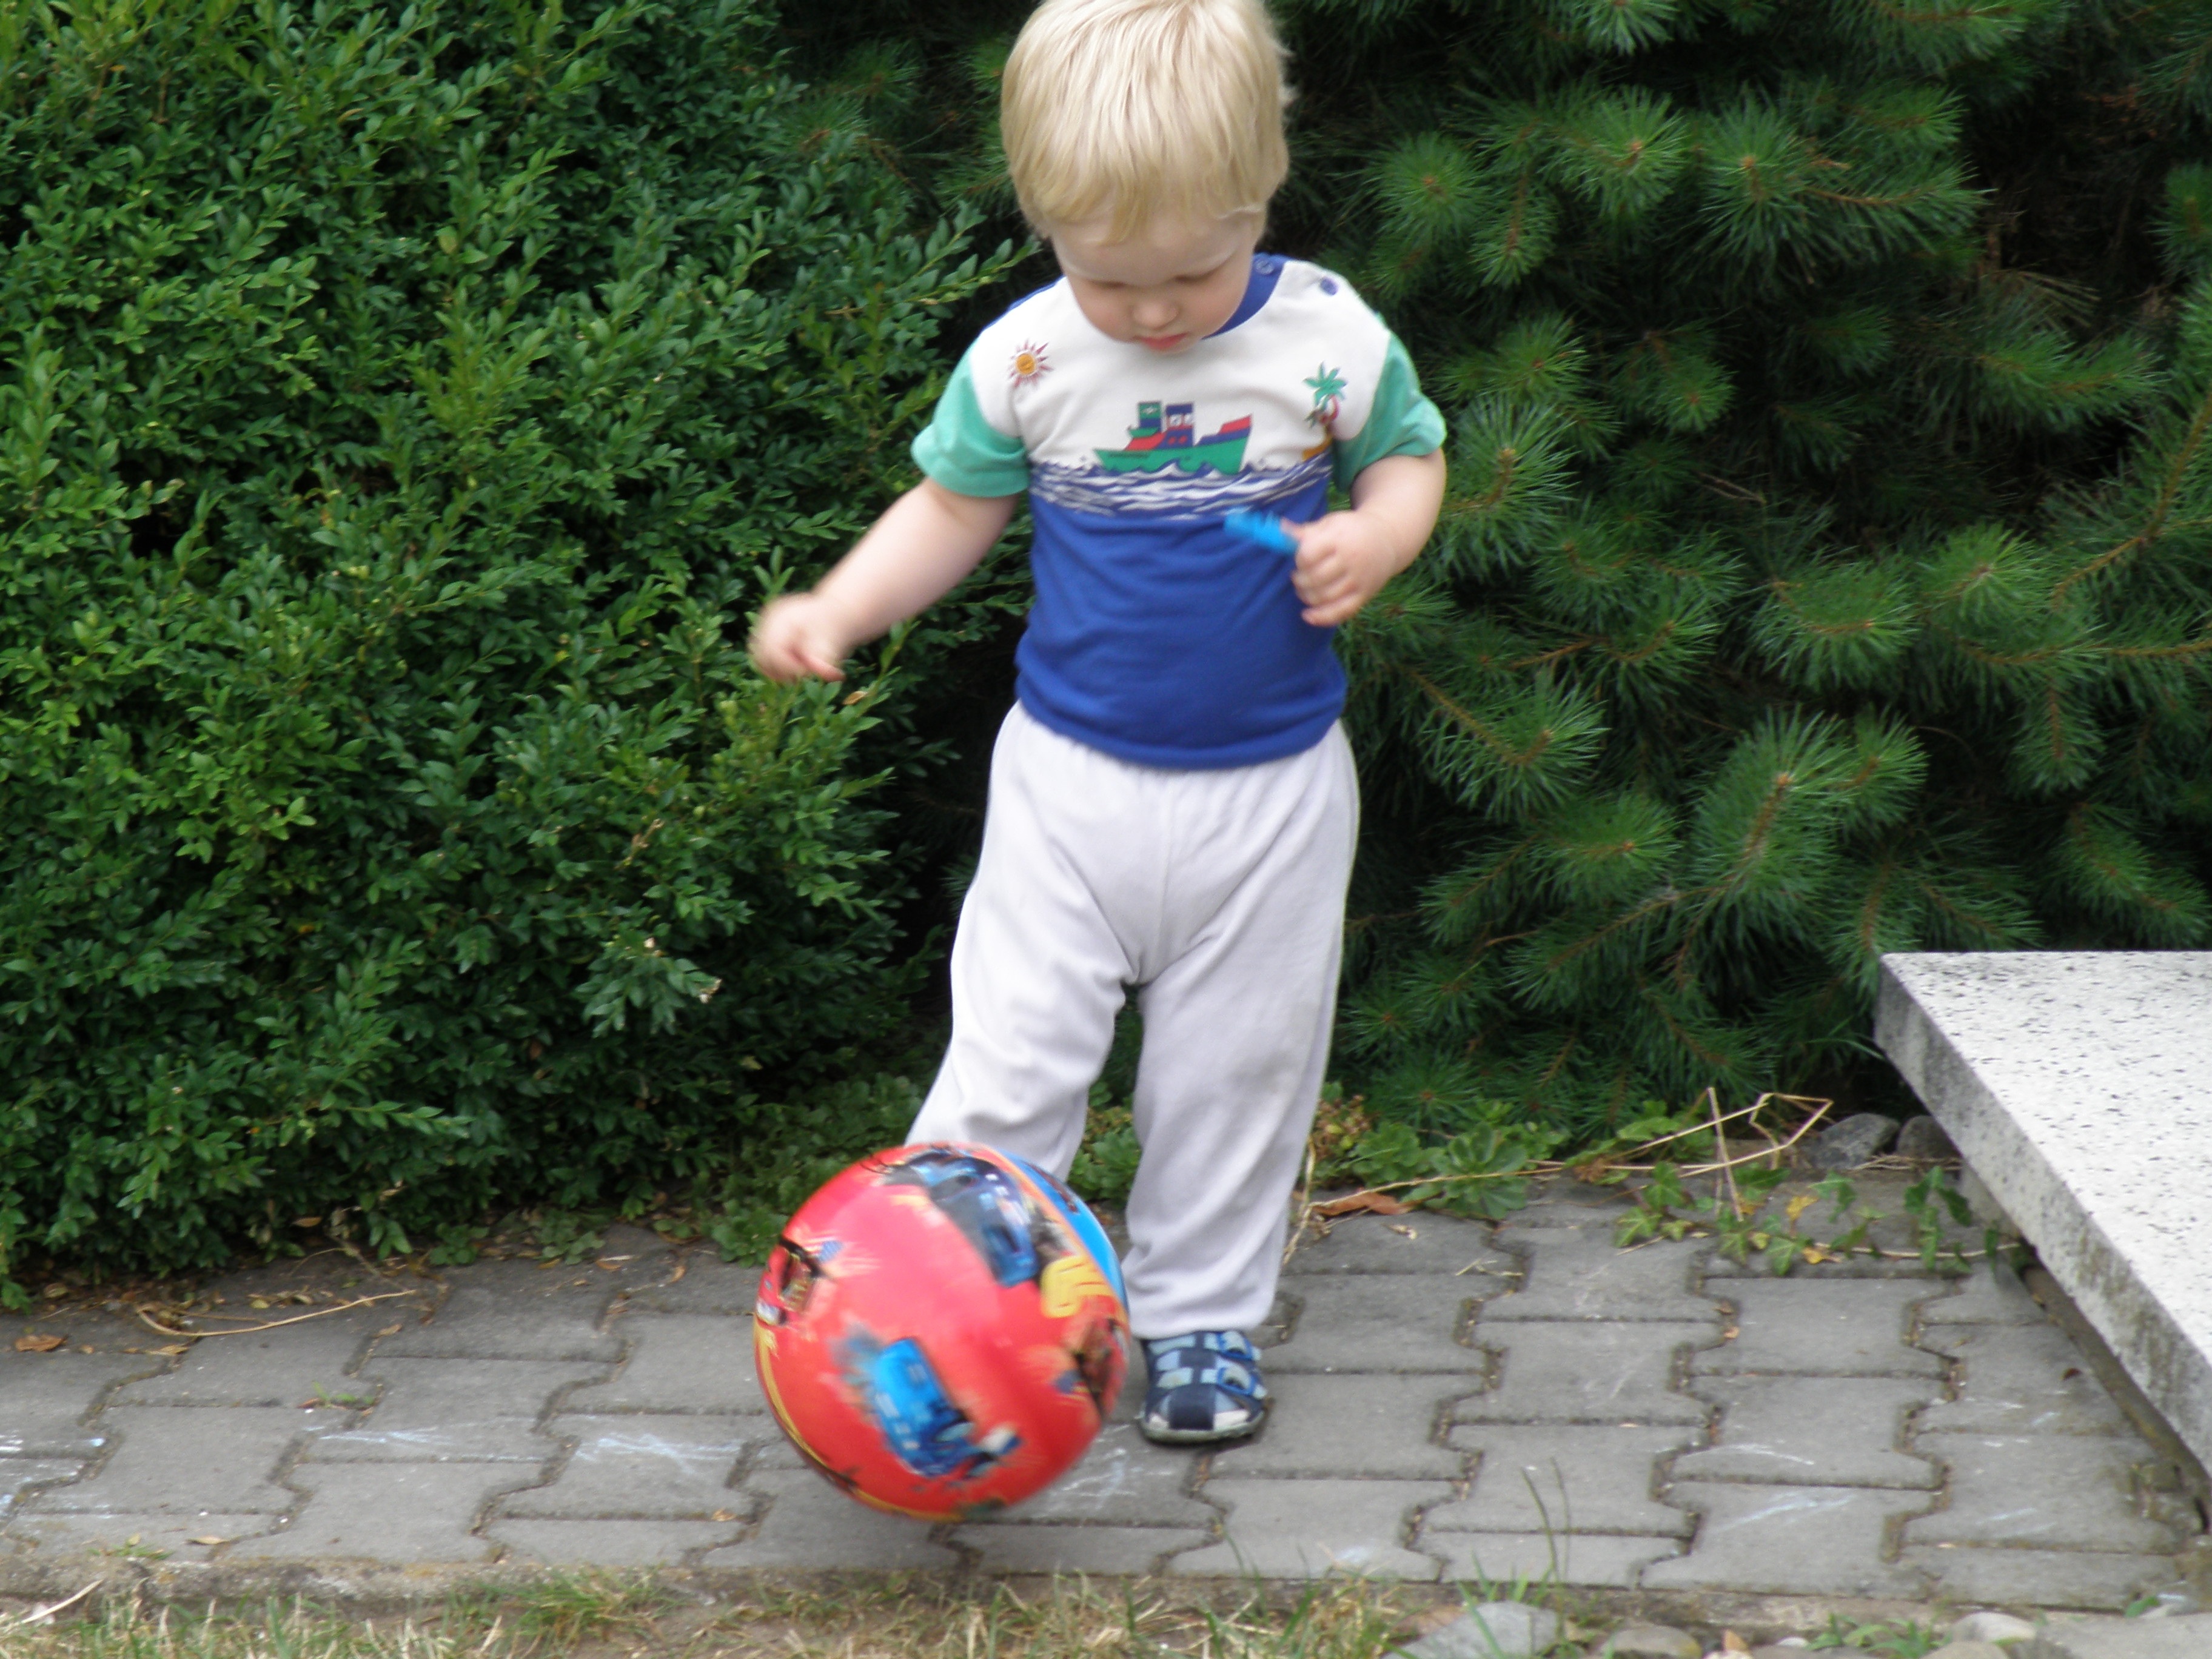
lawn, game, play, child, toddler, ball, human positions